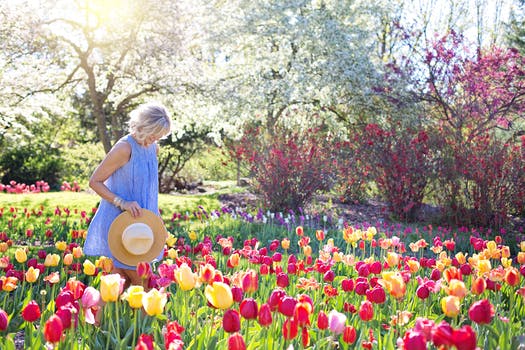
Label: No Watermark